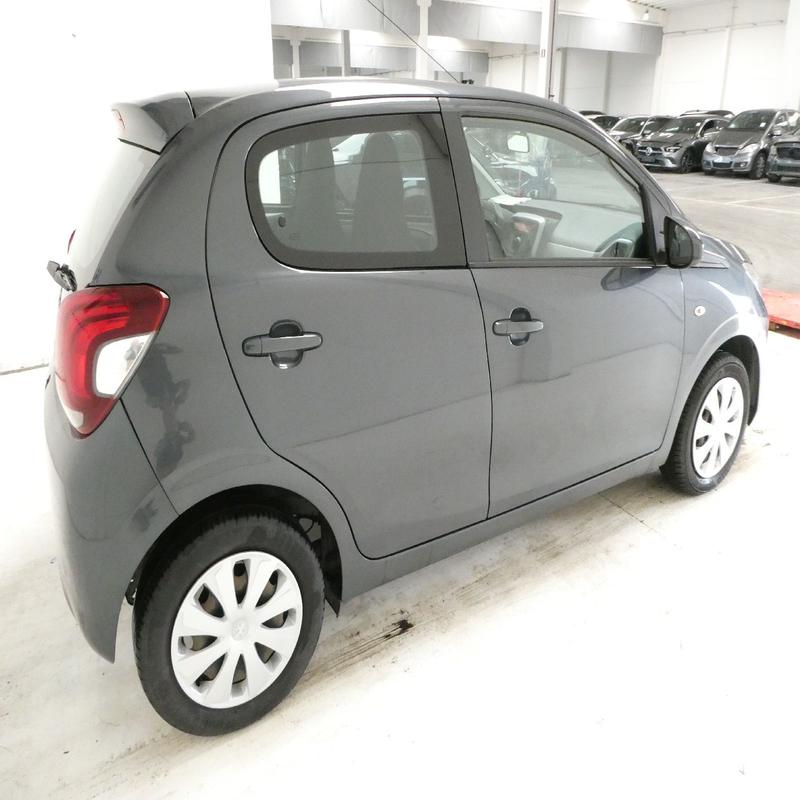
Aucun dommage détecté.
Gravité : aucun